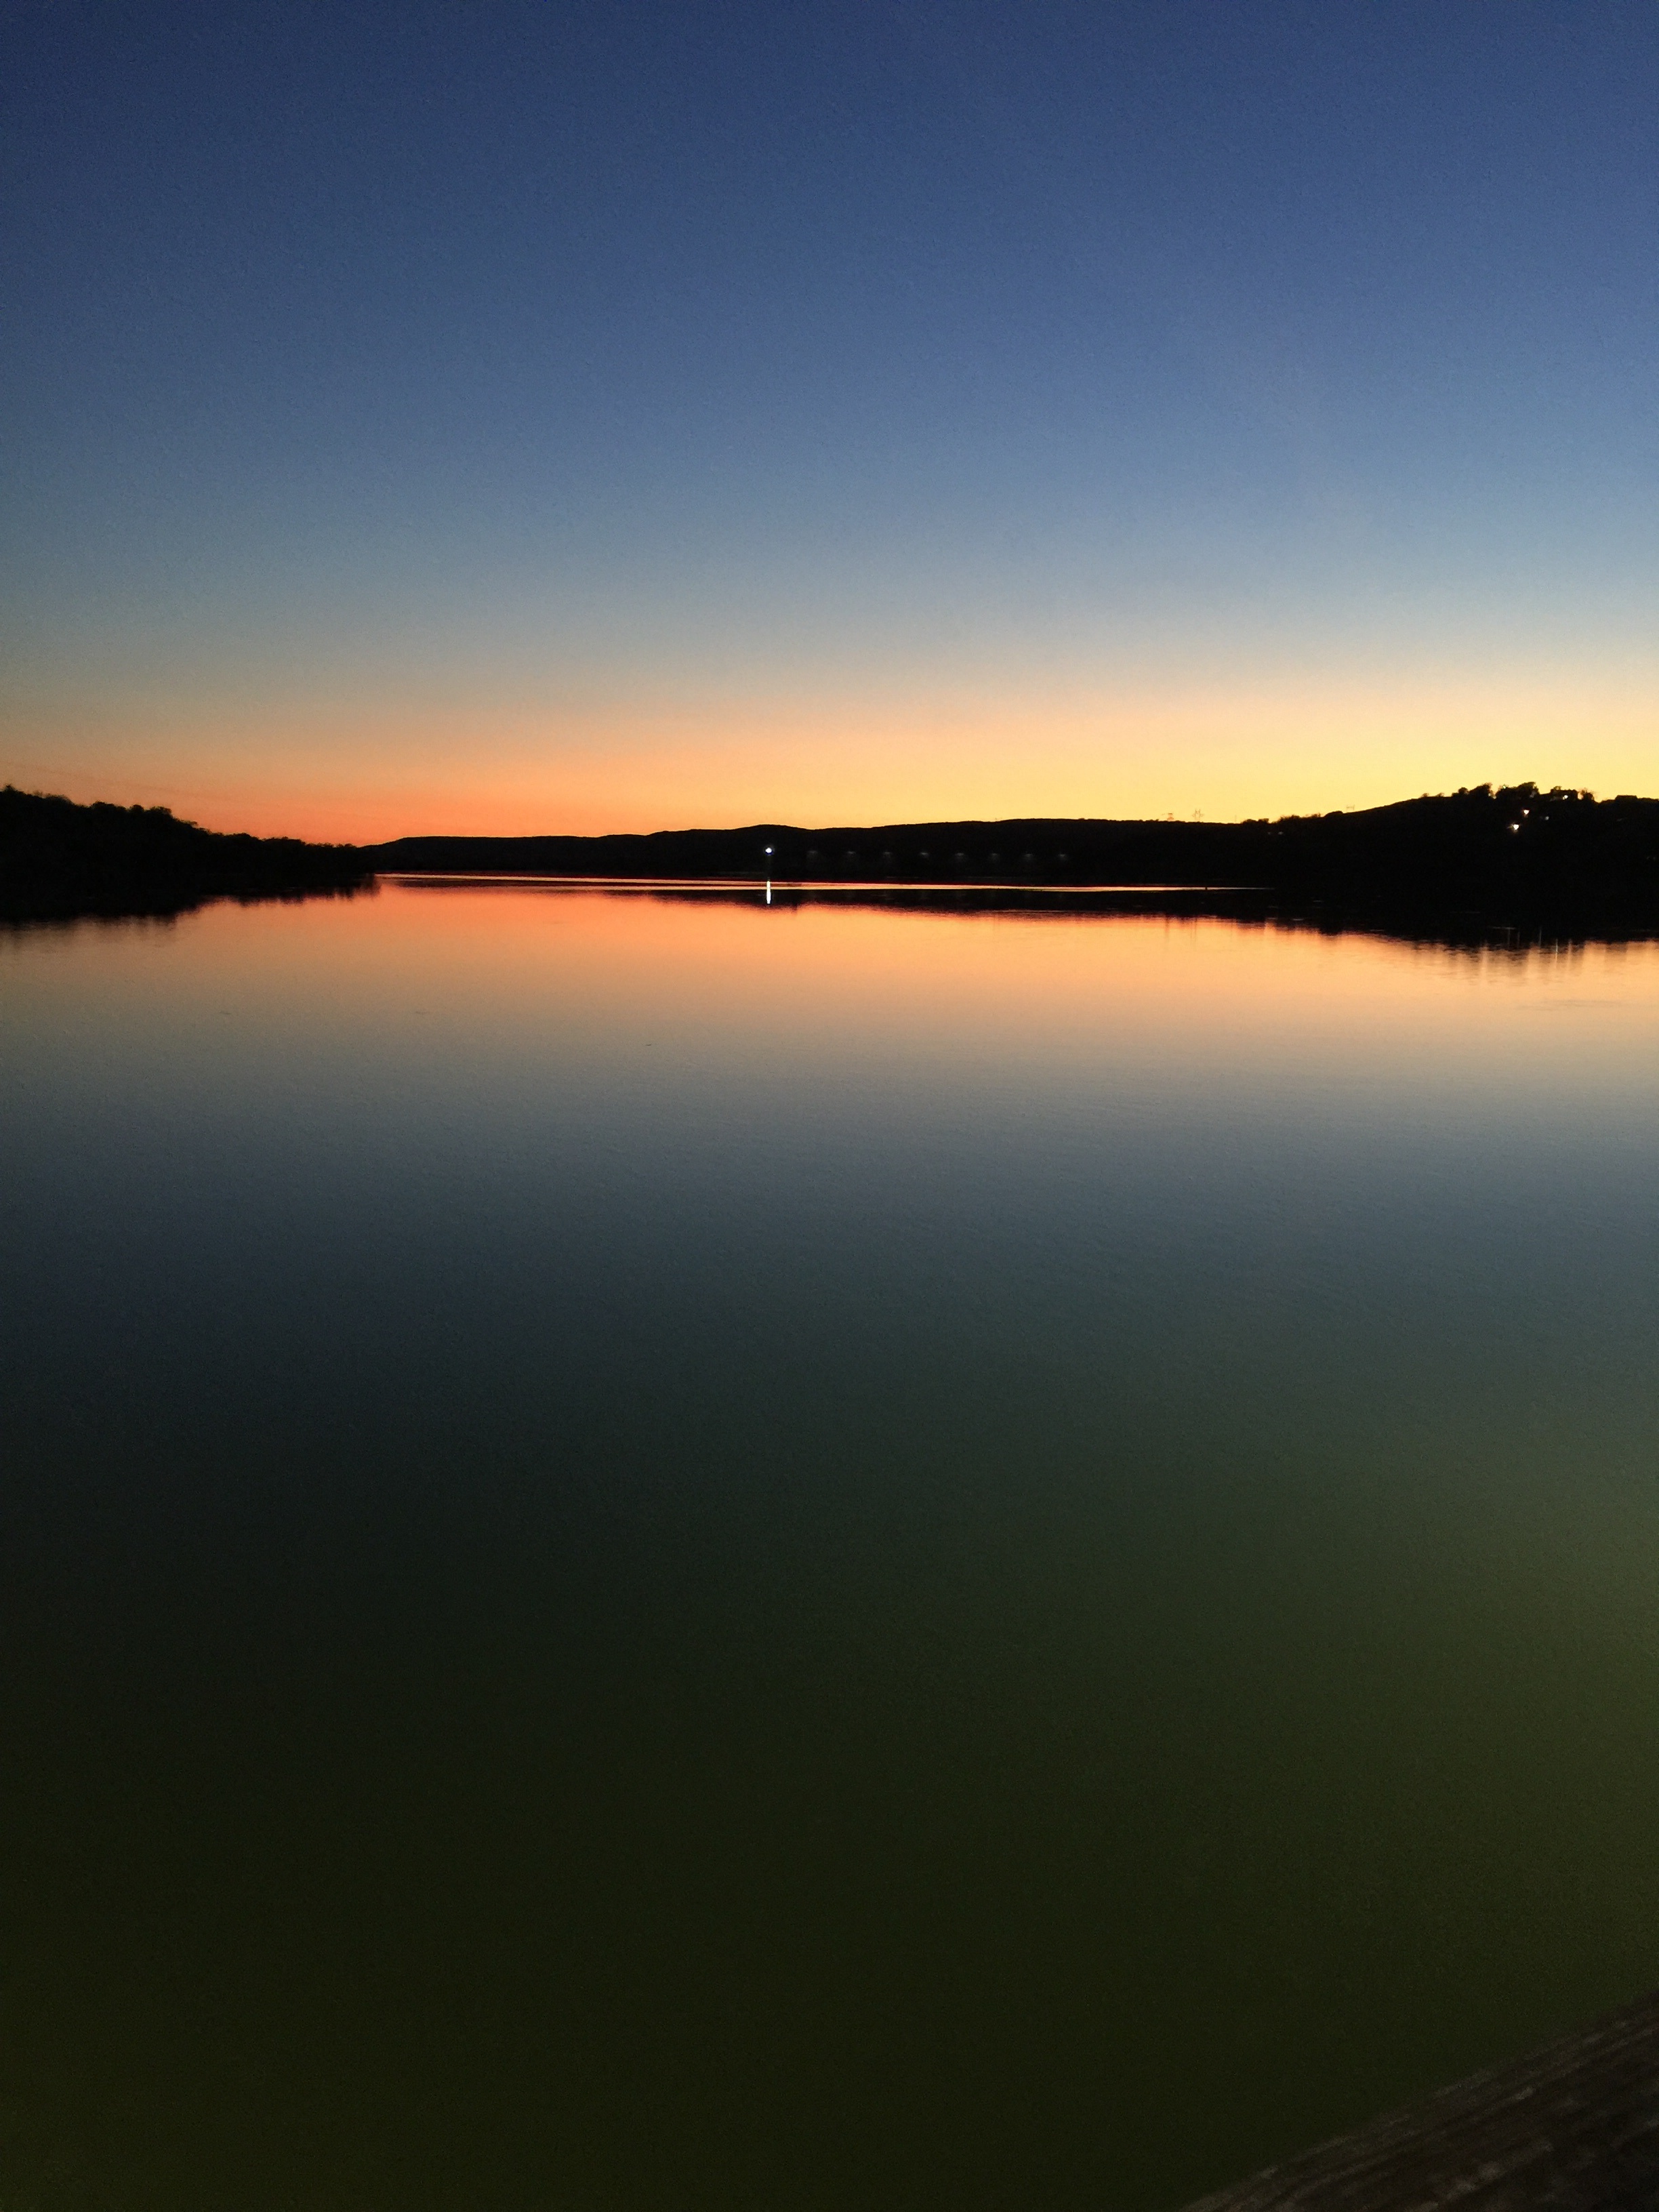
sea, horizon, mountain, cloud, sunrise, sunset, sunlight, morning, lake, dawn, atmosphere, dusk, evening, reflection, reservoir, loch, afterglow, atmospheric phenomenon